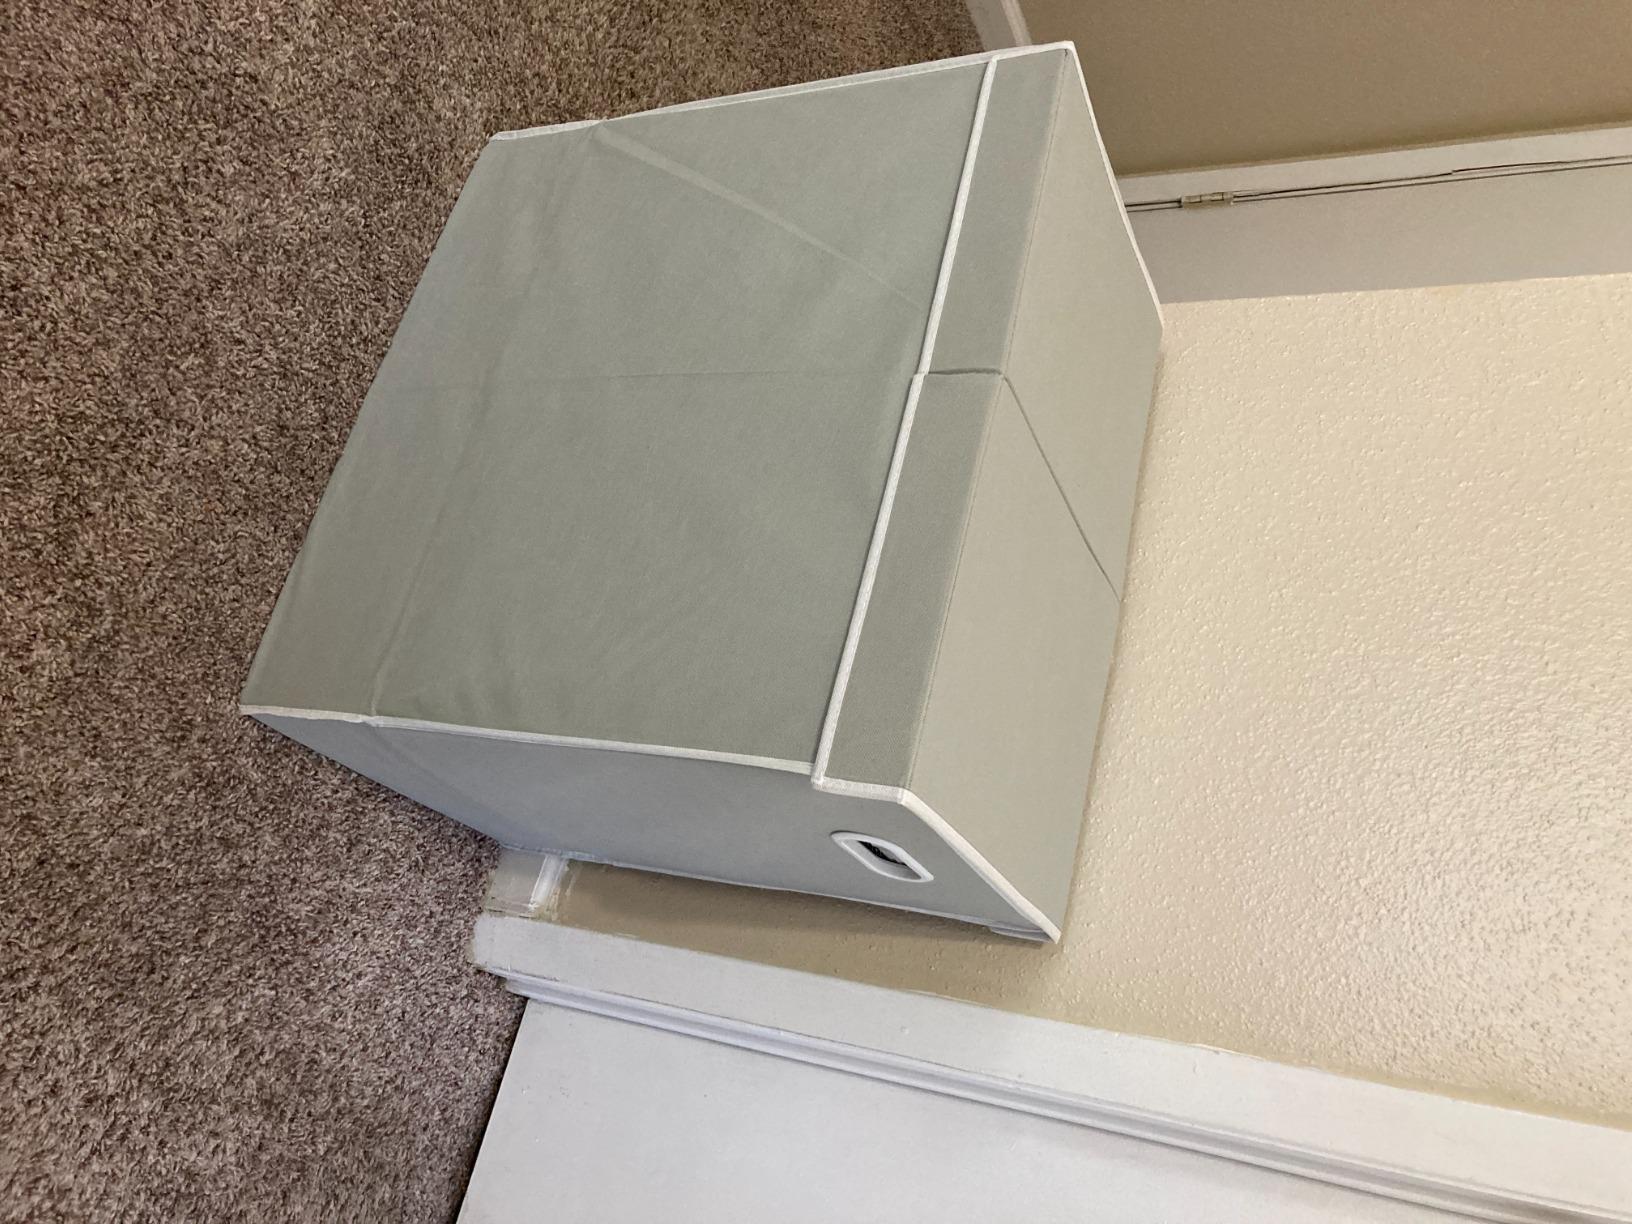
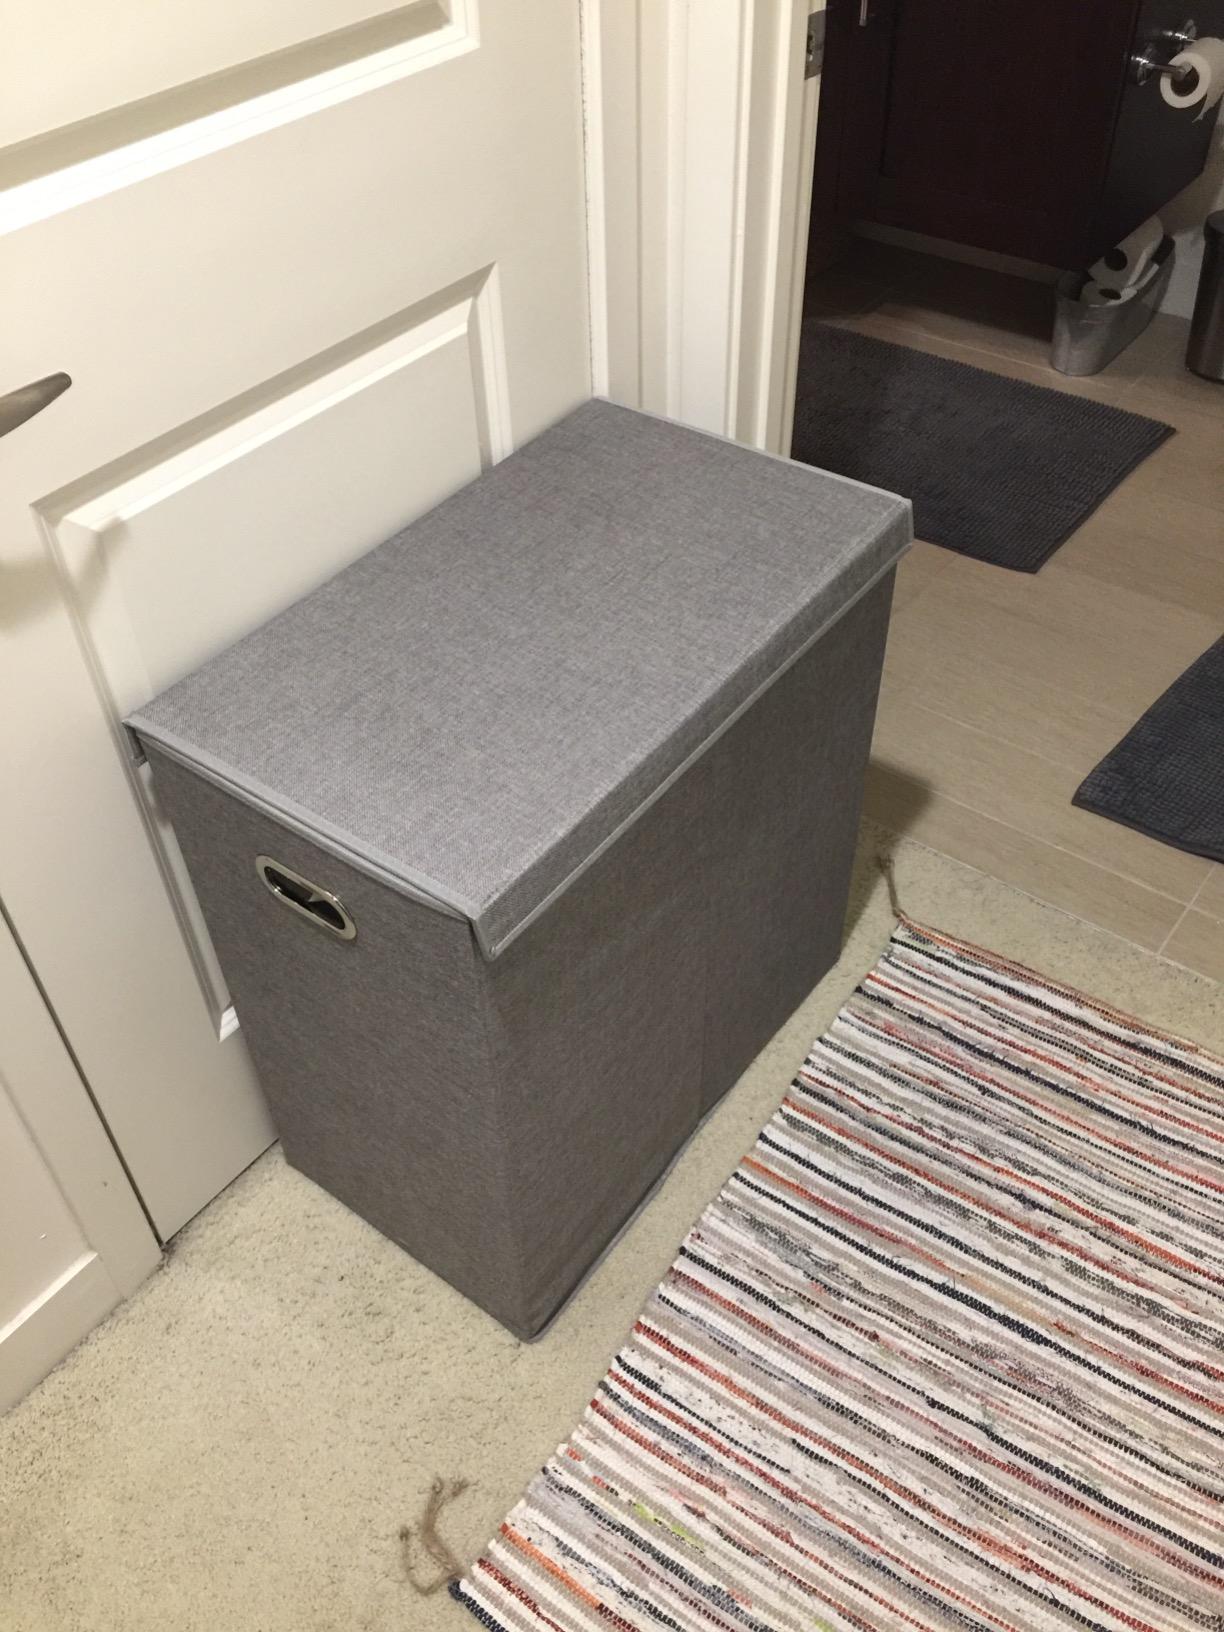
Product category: items_hamper
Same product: no